GURPS Space Atlas 4

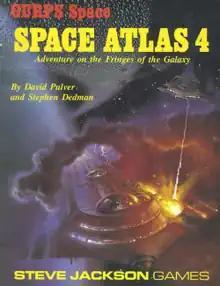
Cover art by Alan Gutierrez, 1991

GURPS Space Atlas 4 is a science fiction supplement written by David Pulver and Stephen Dedman published by Steve Jackson Games in 1991 for "GURPS Space".